Kill the Lights (Britney Spears song)

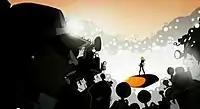
An animated Spears surrounded by paparazzi in the music video

On February 10, 2009, a fan fiction contest was launched on Spears' official website. The winner of the contest would get to see their story becoming a plot for an official music video of a song. Later, it was revealed that Argentine Eliana Moyano had won the contest with her concept for "Kill the Lights" revealed on February 11, 2009, titled "Known Everywhere", while an exclusive preview was released on May 18, 2009. The animated music video, directed by PUNY, debuted on July 27, 2009, and was released for purchase via iTunes on September 4, 2009. The video begins with an animated Danja saying his introduction of the song, while paparazzi are in the background taking several pictures. Then, we see an animated Spears jumping into her rocket ship, flying and avoiding several paparazzi that are following her. She hides on another planet, turning all the lights of it on as she walks, and escaping the paparazzi that later appear to stalk her. However, Spears manages to avoid them, flying away into space in her rocket ship again, but this time exploding the planet and "killing all the lights" of it maneuvering a joystick.